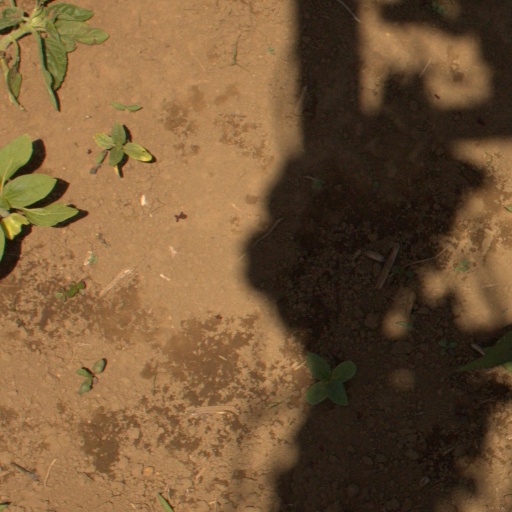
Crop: Jerusalem artichoke